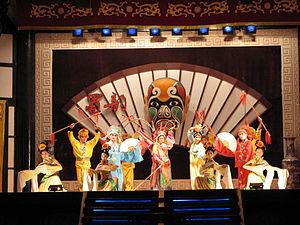
L'opéra du Sichuan est un ensemble de types d'opéras chinois spécifiques à la province du Sichuan et dans la municipalité de niveau provincial de Chongqing, qui en faisait autrefois partie.